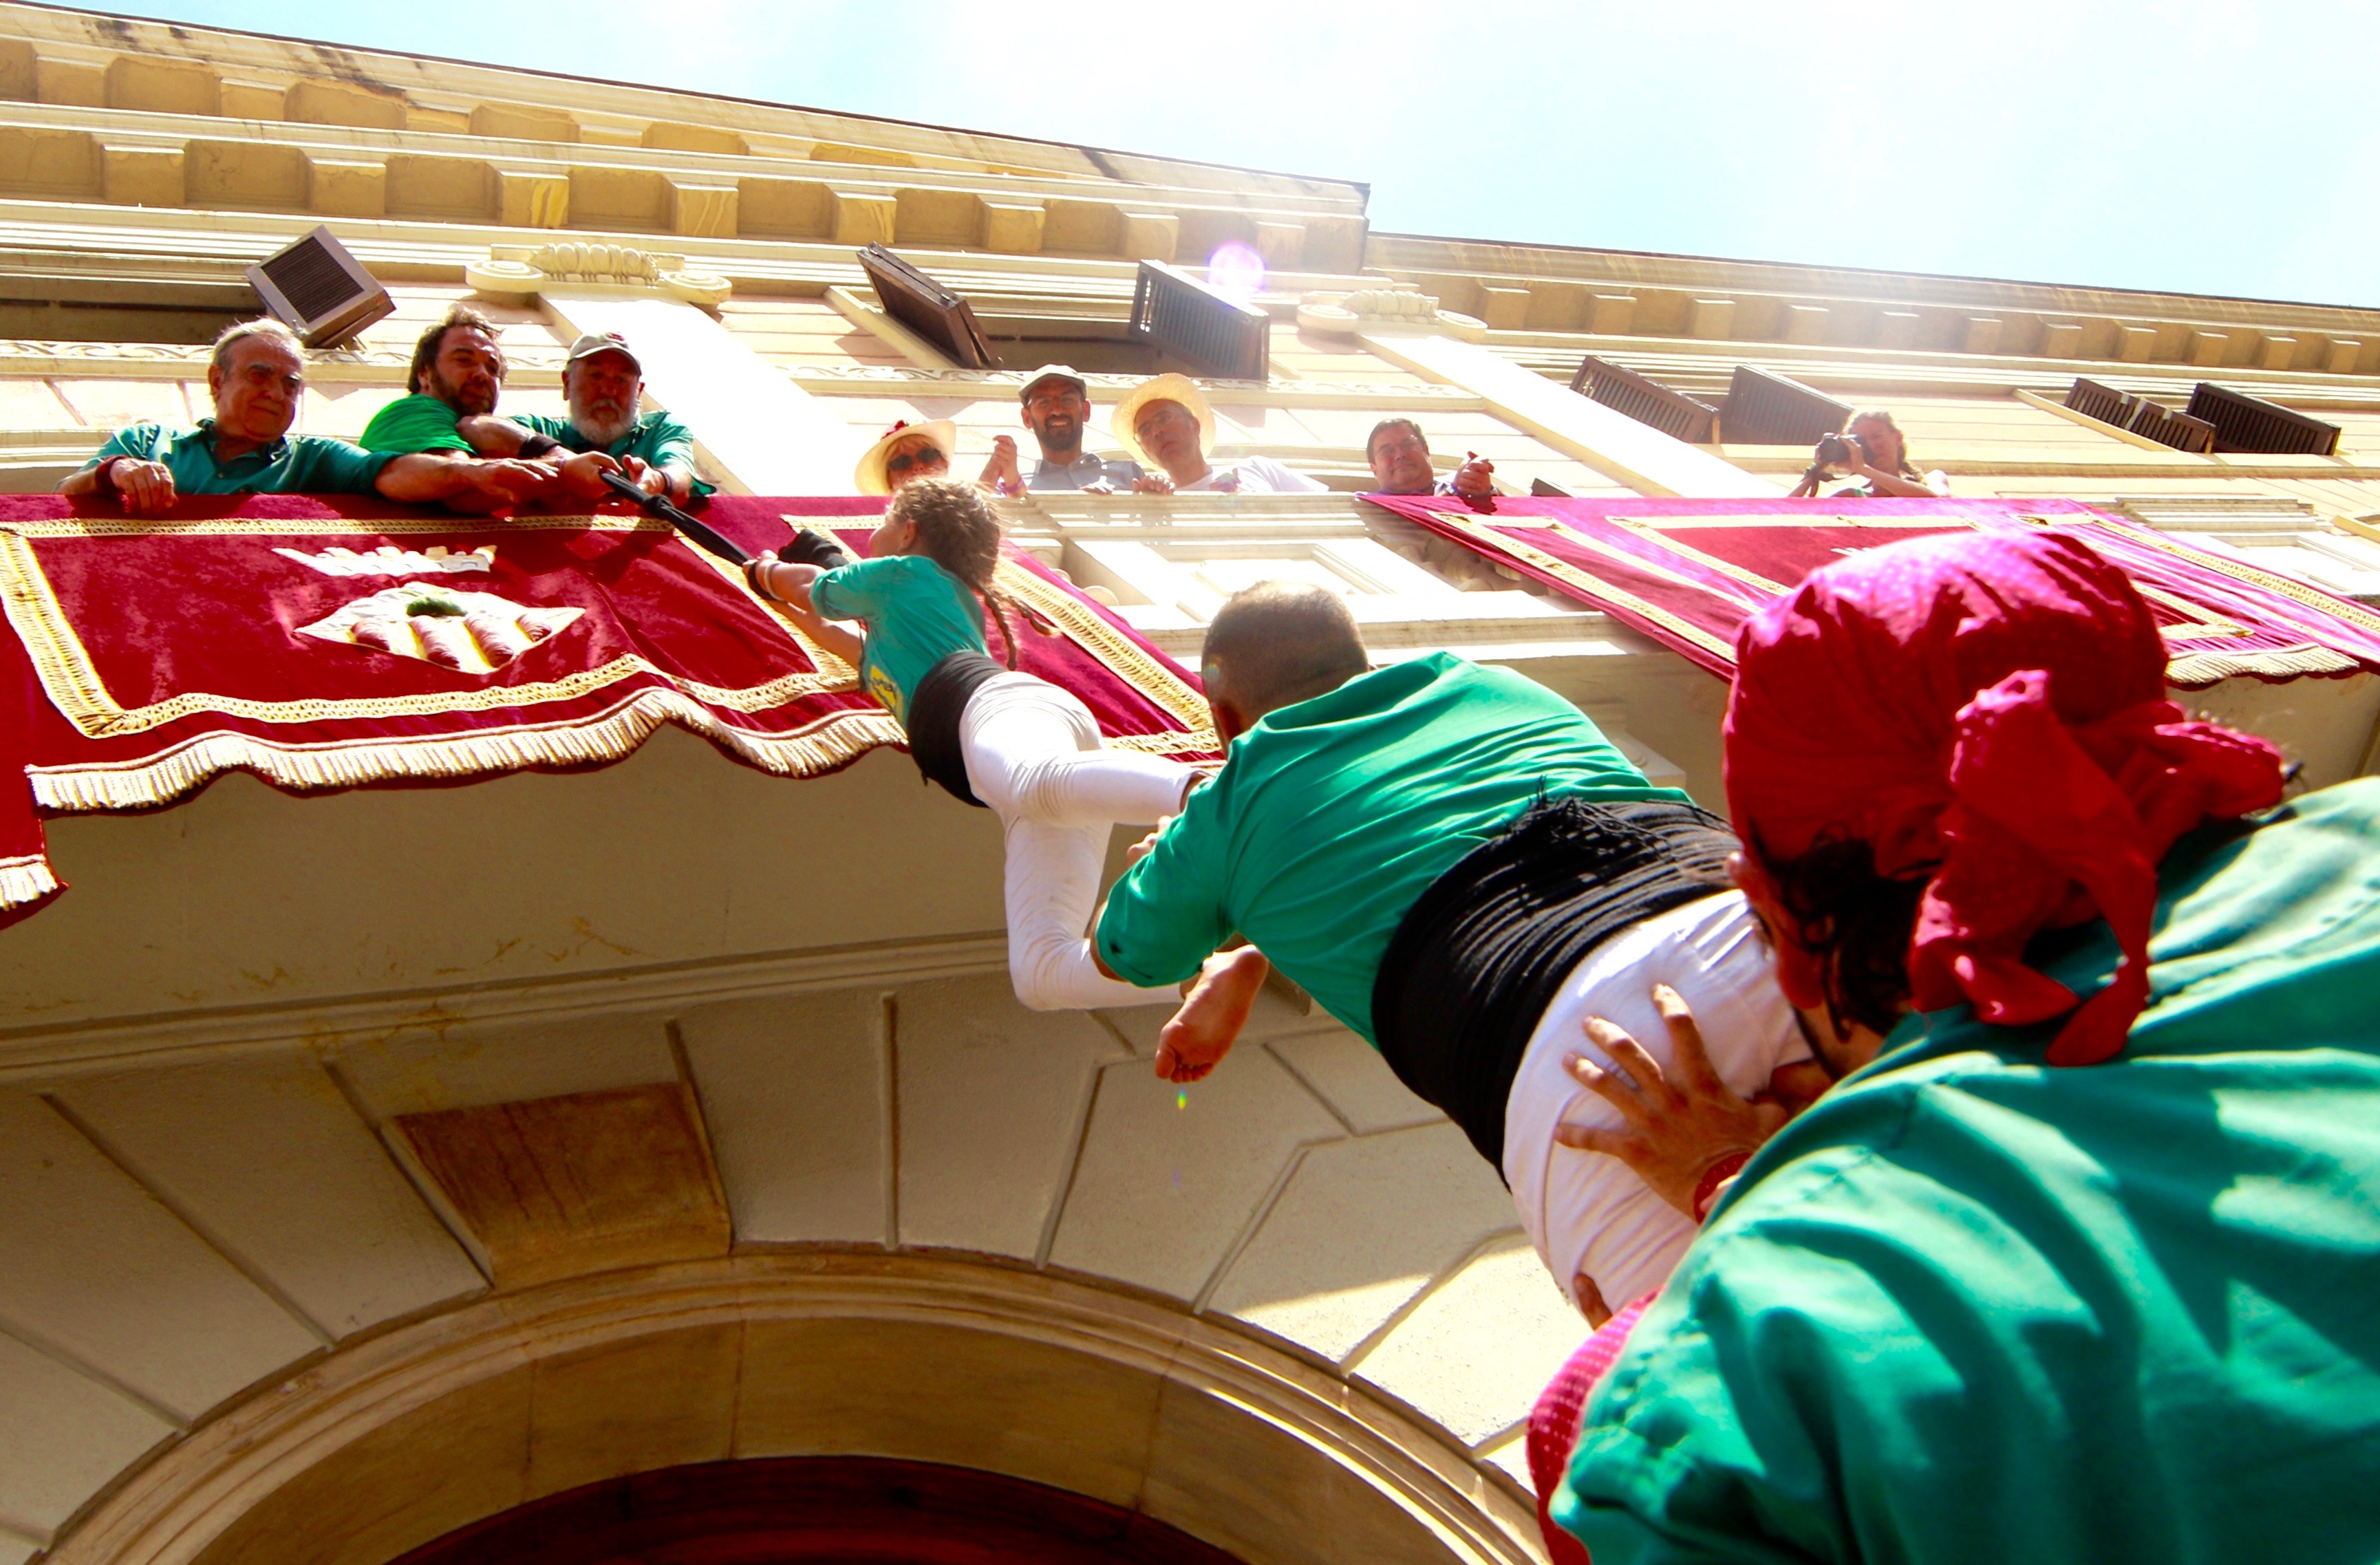
crowd, red, color